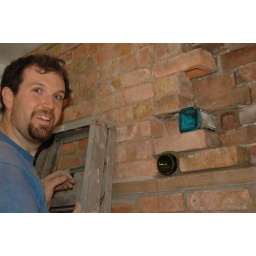
The 'artiste' begins the installation of art glass (aka wine bottles) in the kitchen wall.